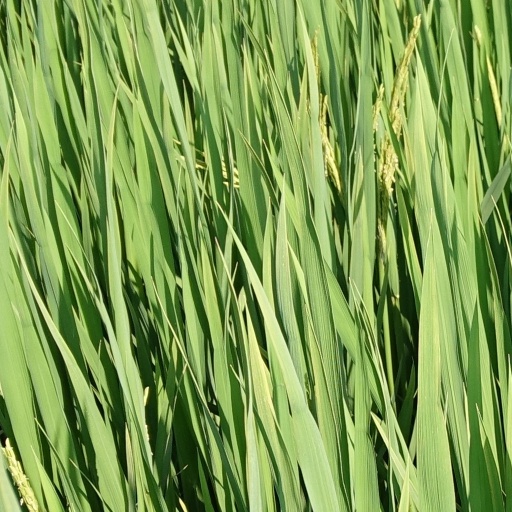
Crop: rice